The Four Horsemen of the Apocalypse (1921 film)

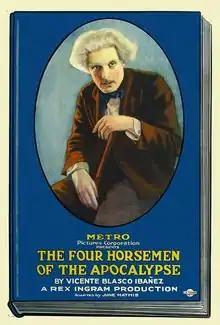
Theatrical release poster

The Four Horsemen of the Apocalypse is a 1921 American silent epic war film produced by Metro Pictures Corporation and directed by Rex Ingram. Based on the 1916 Spanish novel "The Four Horsemen of the Apocalypse", by Vicente Blasco Ibáñez, it was adapted for the screen by June Mathis. The film stars Pomeroy Cannon, Josef Swickard, Bridgetta Clark, Rudolph Valentino, Wallace Beery, and Alice Terry.